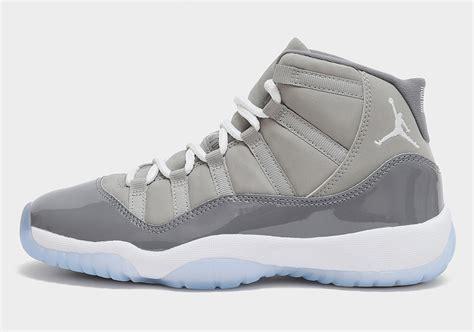
Brand: Jordan
Model: 11 Retro